Girl Gang

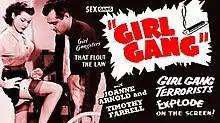
Film poster

Girl Gang is an American crime film, co-written, edited and directed by Robert C. Dertano and co-written and produced under the personal supervision of George Weiss. The film starred Joanne Arnold and Timothy Farrell and was released in 1954.